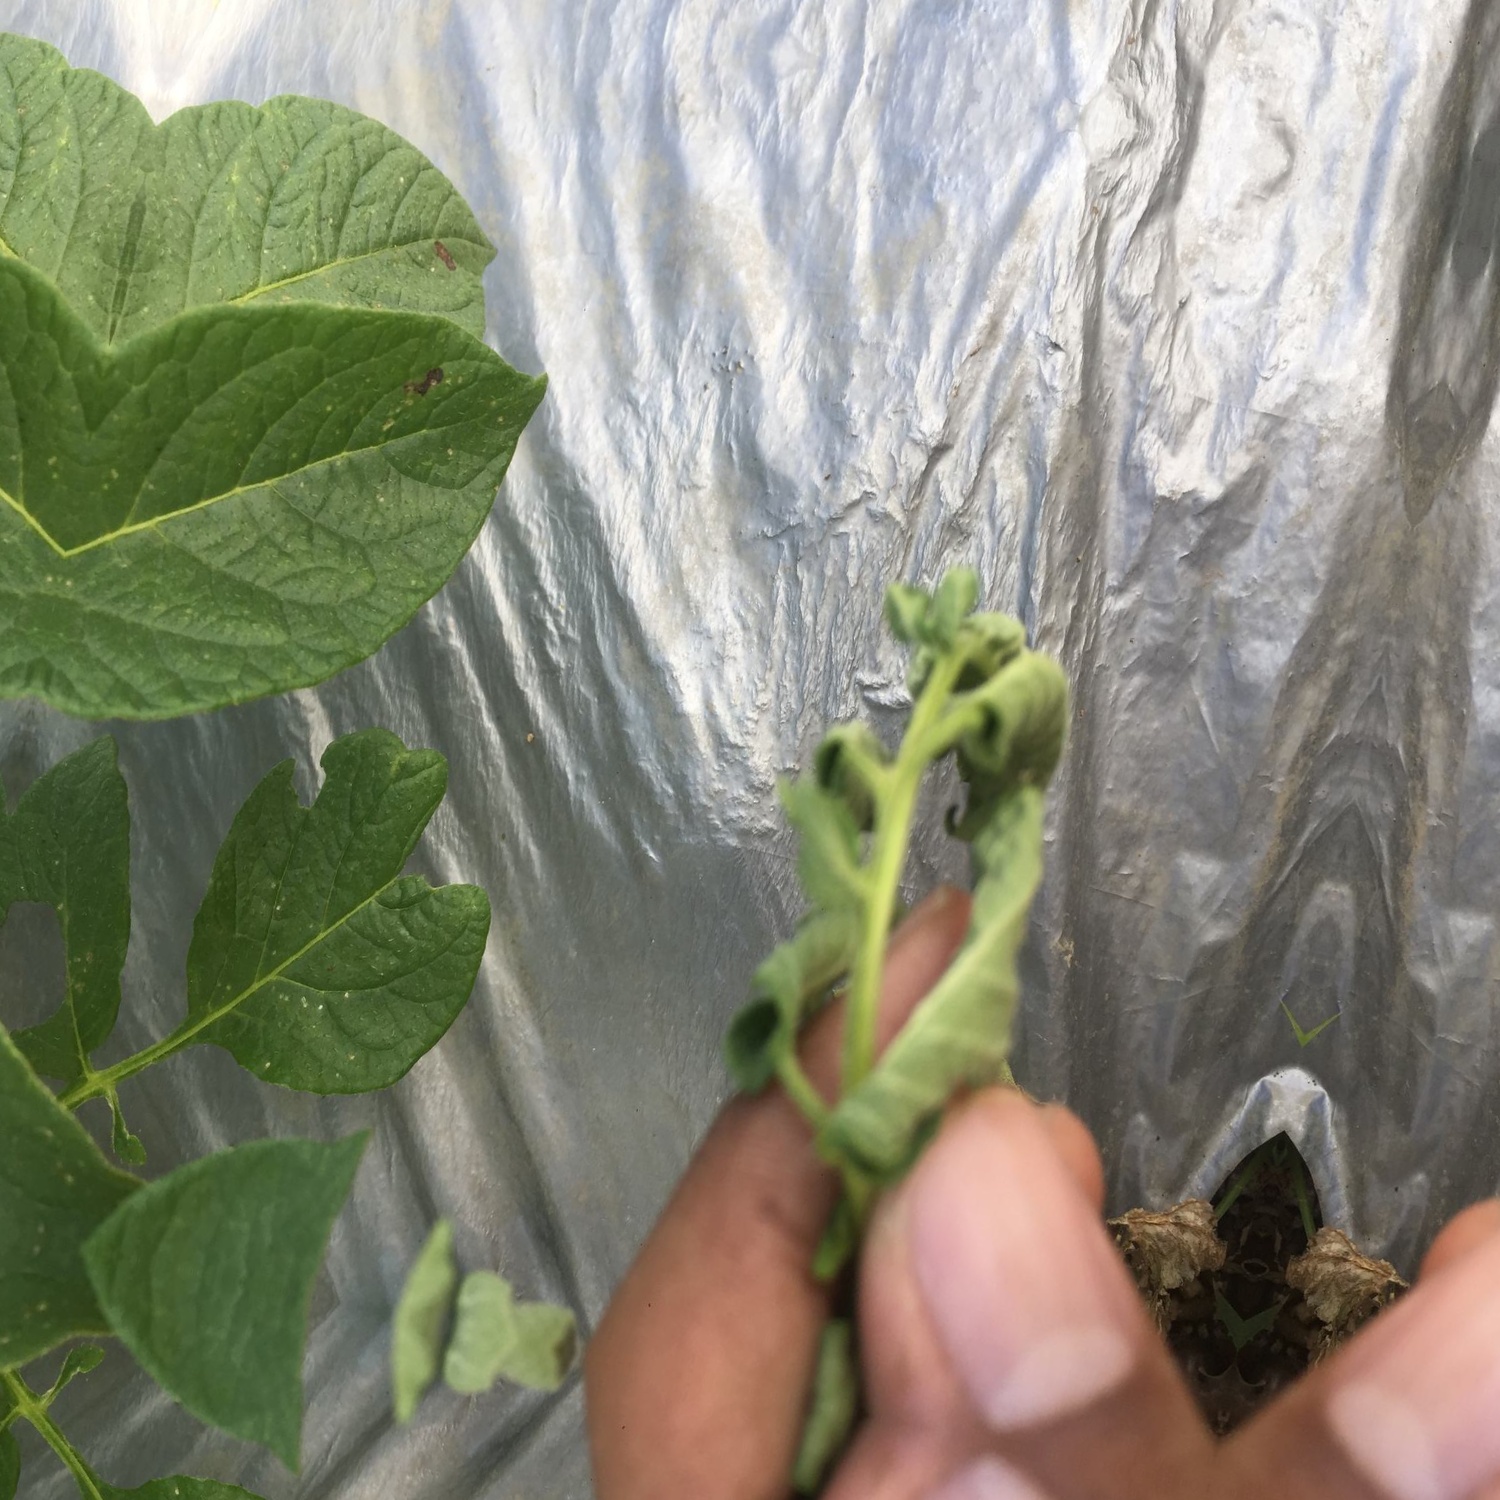
Etiqueta: Pudricion_Parda